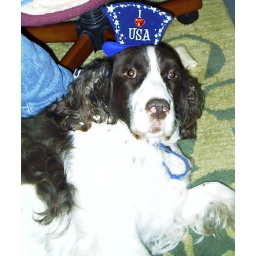
Hands down the smartest animal I've ever been around. I think he was a human in a dog costume.